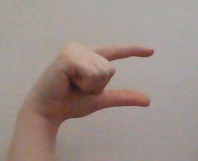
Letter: dal